Durgapur Free Day

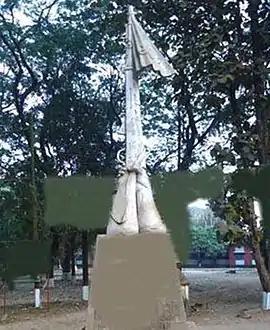
Liberation War Memorial Sculpture by Mahmudul hasan shohag

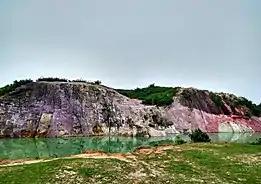

On this day in 1971, the locals in collaboration with Indian allies, captured Durgapur on the border of Netrokona in a bloody battle.